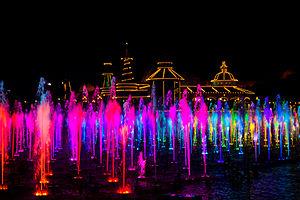
Disney California Adventure est le second parc à thèmes du complexe Disneyland Resort à Anaheim, en Californie. Ouvert le 8 février 2001 sous le nom de Disney's California Adventure Park, il est séparé de Disneyland par une esplanade piétonne dont les guichets permettent d'acheter les billets pour les deux parcs.